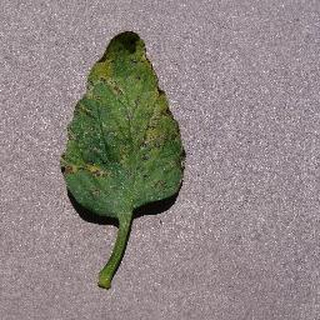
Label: tomato_septoria_leaf_spot